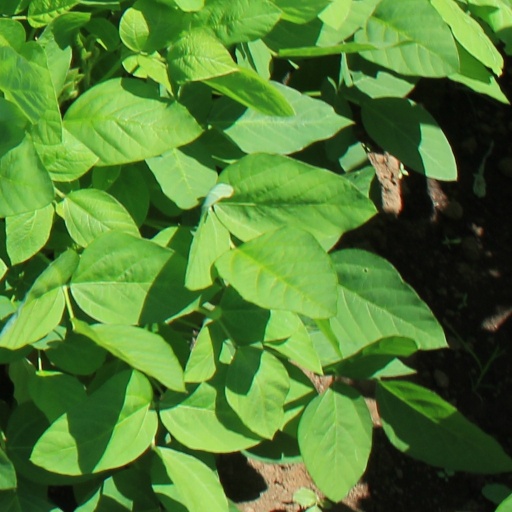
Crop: soybean